Picton Airport

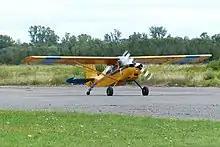
Royal Canadian Air Cadet glider tug at Picton

The site was sold in December 2021 to a group of investors with plans to redevelop the site while keeping and restoring the heritage buildings from the former air training base. It was re-branded as "Base31" and has begun hosting entertainment and cultural events on site.